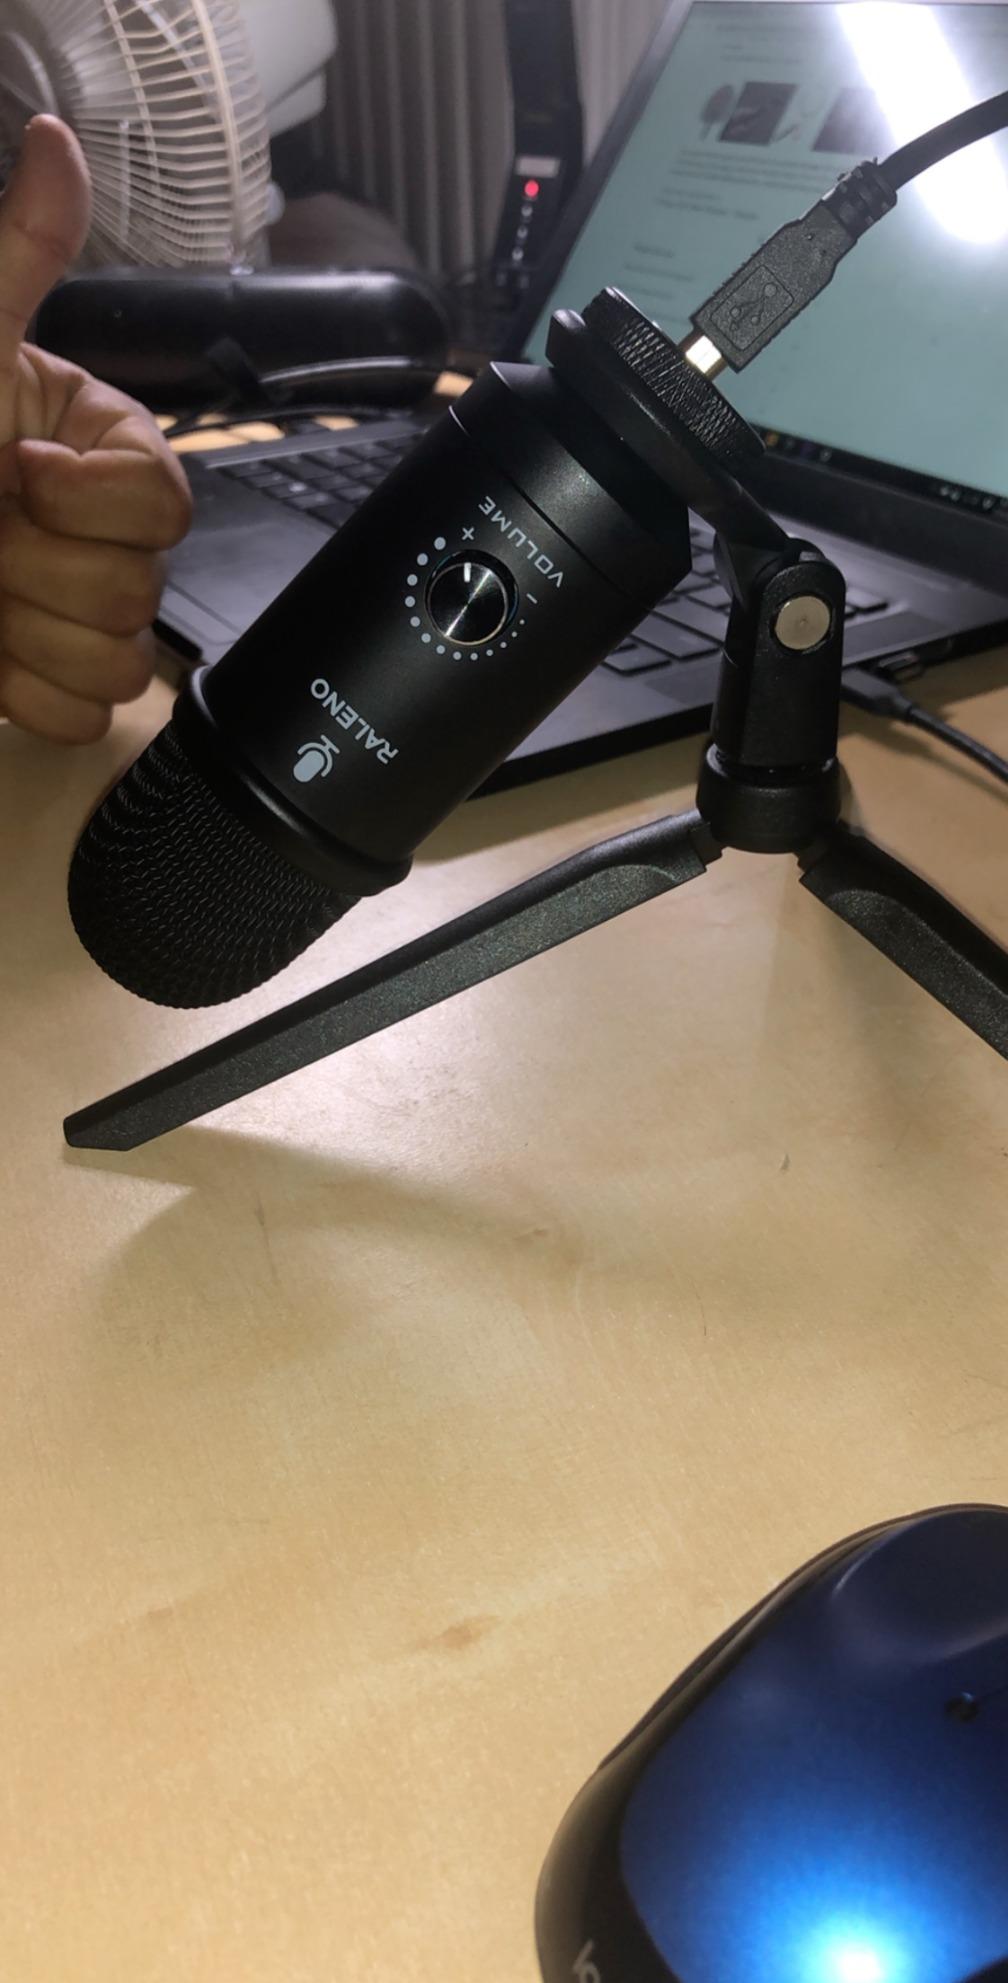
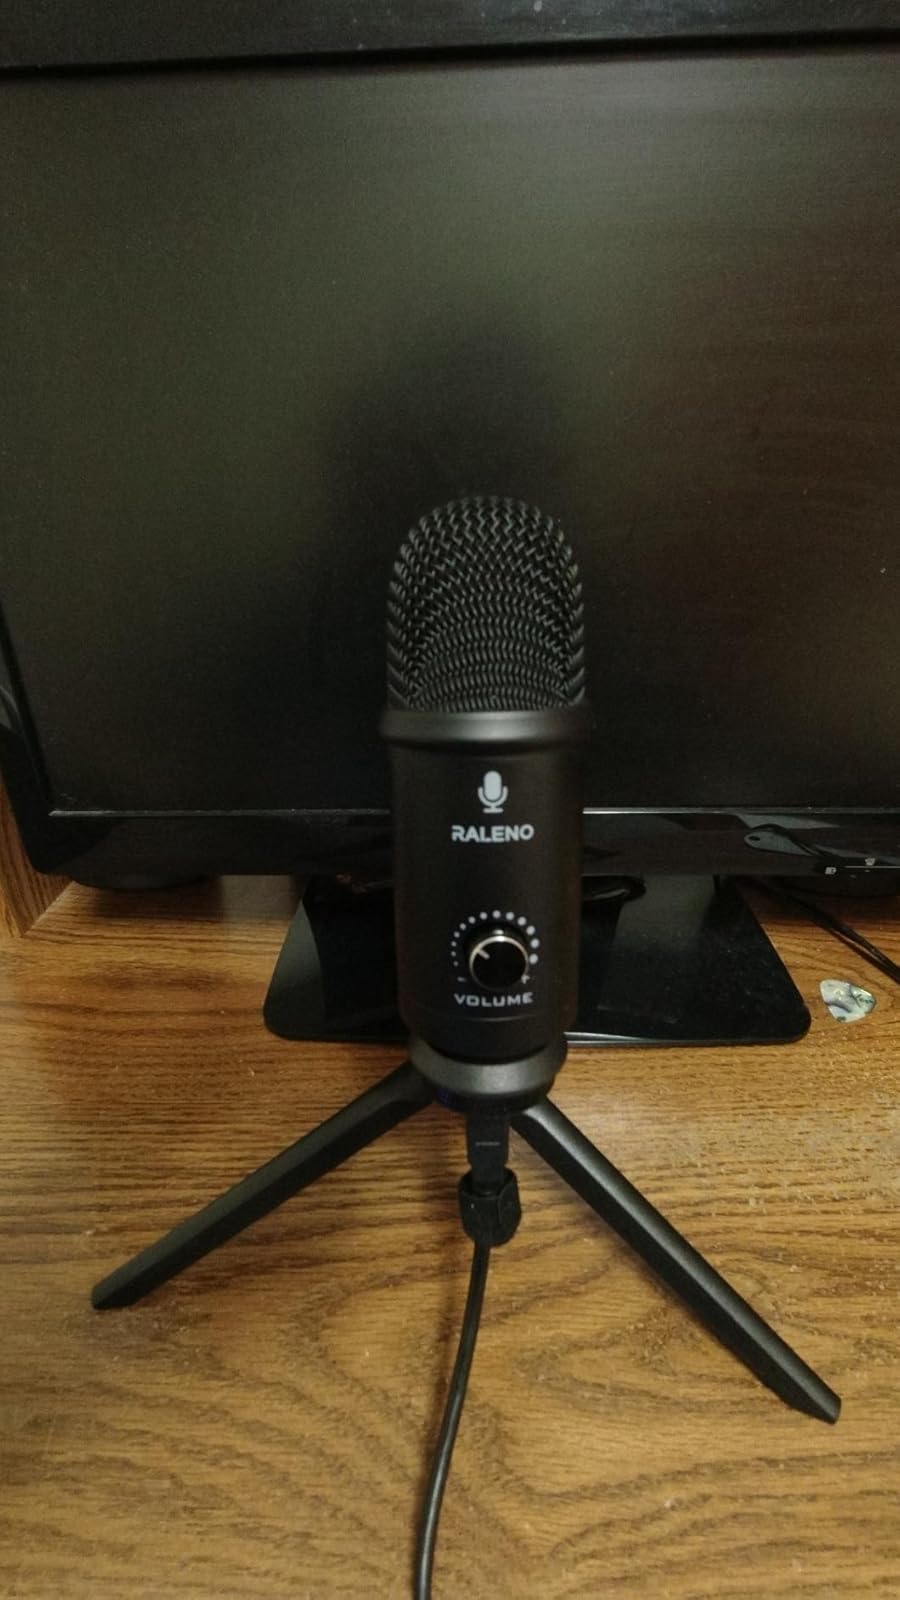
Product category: microphone
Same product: yes